Purandar Fort

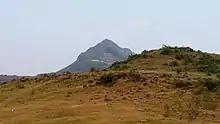
Vajragad Fort

In 1649 A.D, Chhatrapati Shivaji Maharaj, still in his youth, in one of his first victories for the Maratha Empire, raided and established control of the fort. In 1665 A.D, the Purandar Fort was besieged by the forces of Aurangzeb, under the command of Jai Singh II and assisted by Diler Khan. Murar Baji Deshpande of Mahad, who was appointed as the "killedar" (keeper of the fort), offered strong resistance against the Mughal forces ultimately giving up his life in a struggle to retain the fort. Chhatrapati Shivaji Maharaj, daunted at the prospect of the fall of his grandfather's fort, signed a treaty known as the First Treaty of Purandar with Aurangzeb in 1665. According to the treaty, Shivaji handed over twenty-three forts including Purandar, and a territory with a revenue of four lakh "hons and was made the "jagirdar" of the territory. On 8th March 1670 the fort was recaptured by Neelakanth Sondev Bhadanekar, Amatya/Mazumdar of Chhatrapati Shivaji Maharaj.